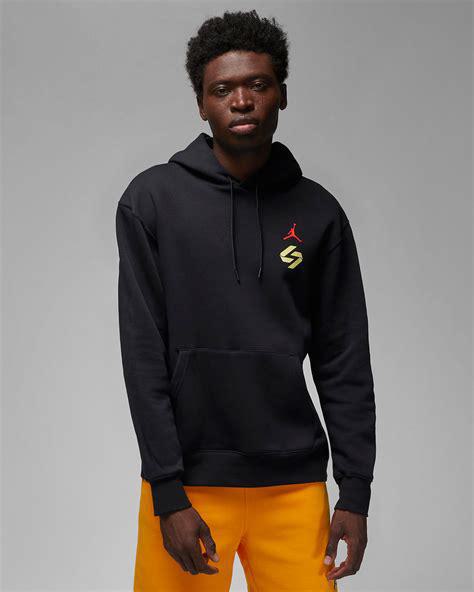
Brand: Jordan
Model: Luka 1